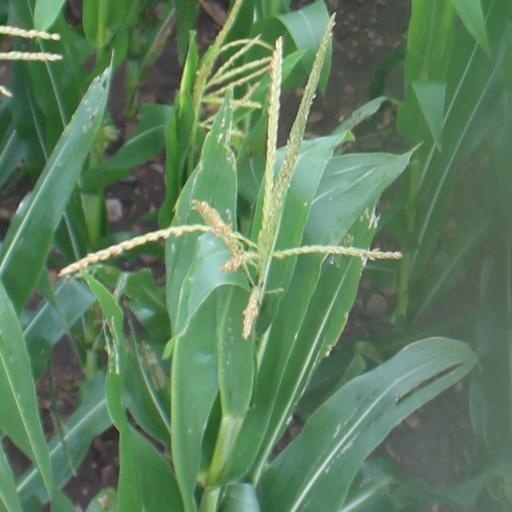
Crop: maize; corn